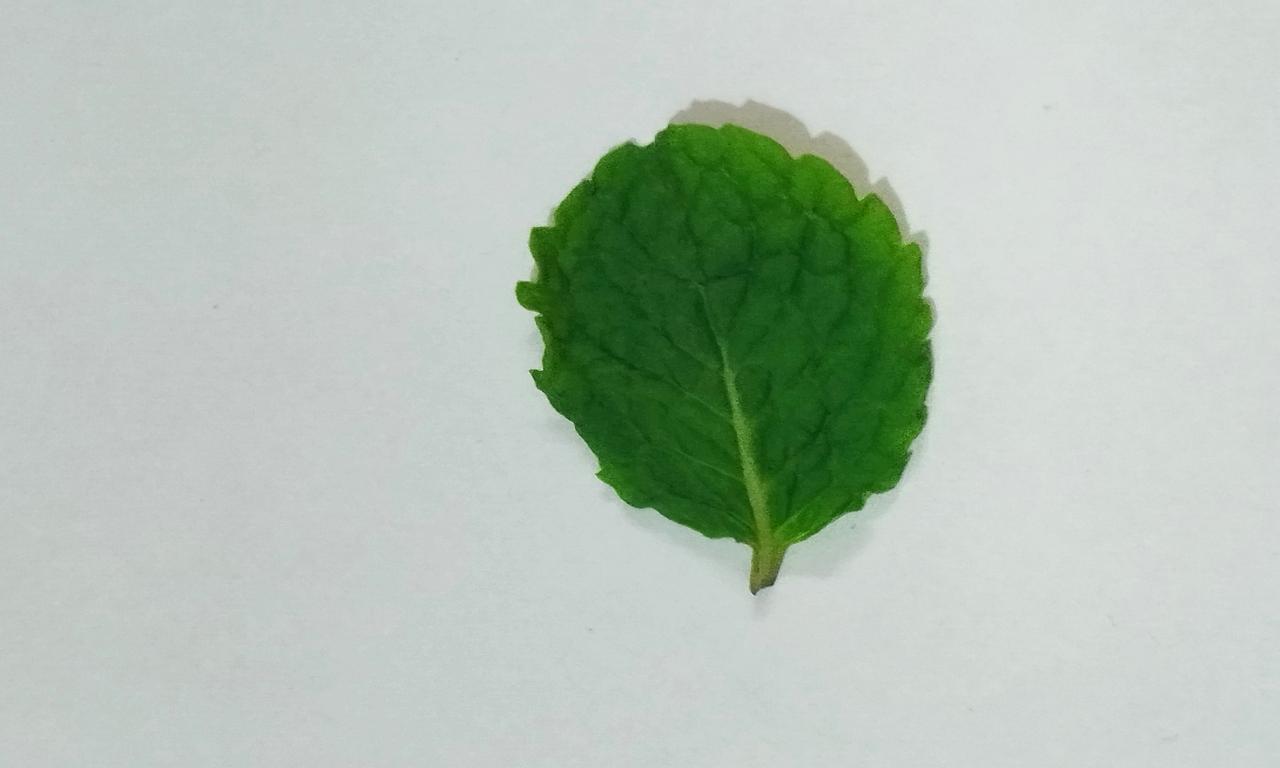
Label: Fresh